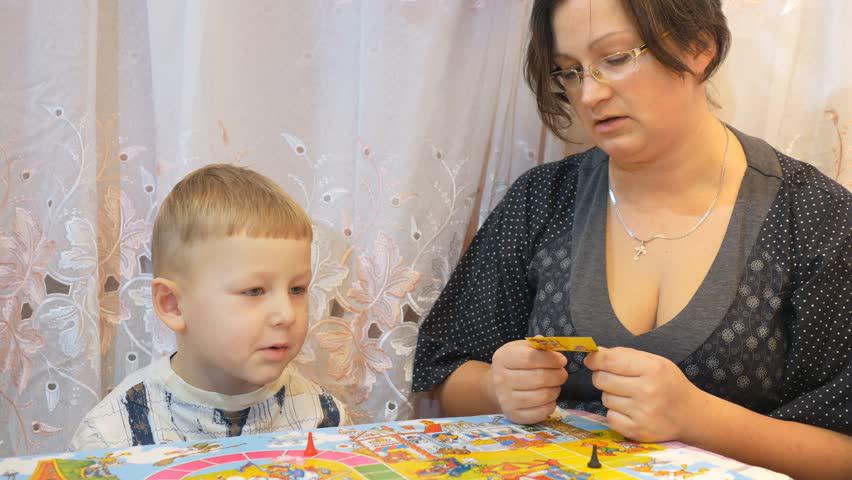
the kids play board games at the table with family
Relation: Visible, Action